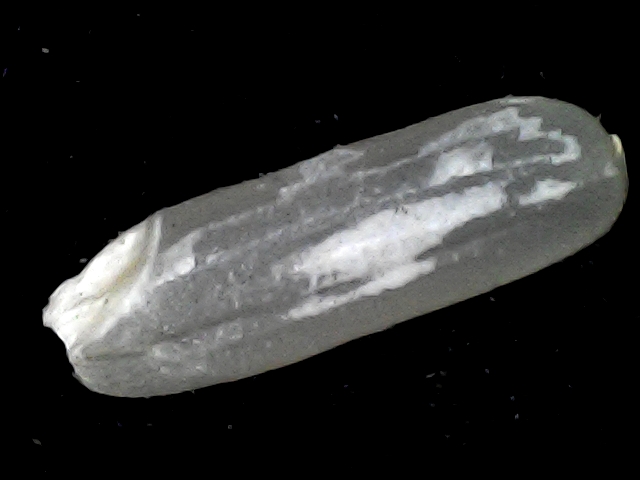
Rice variety: BD87